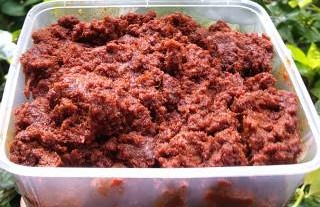
Label: daging_rendang